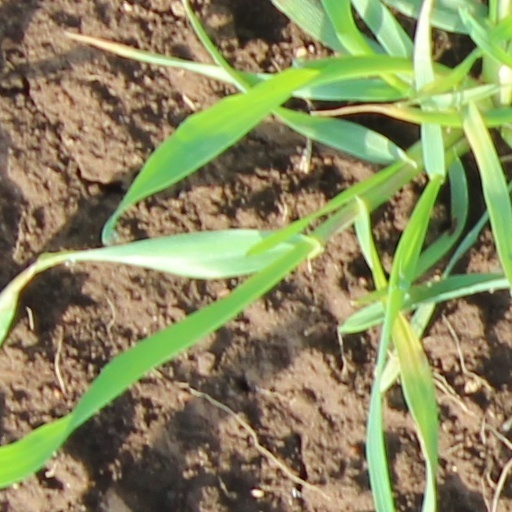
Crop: wheat